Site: brandenburg
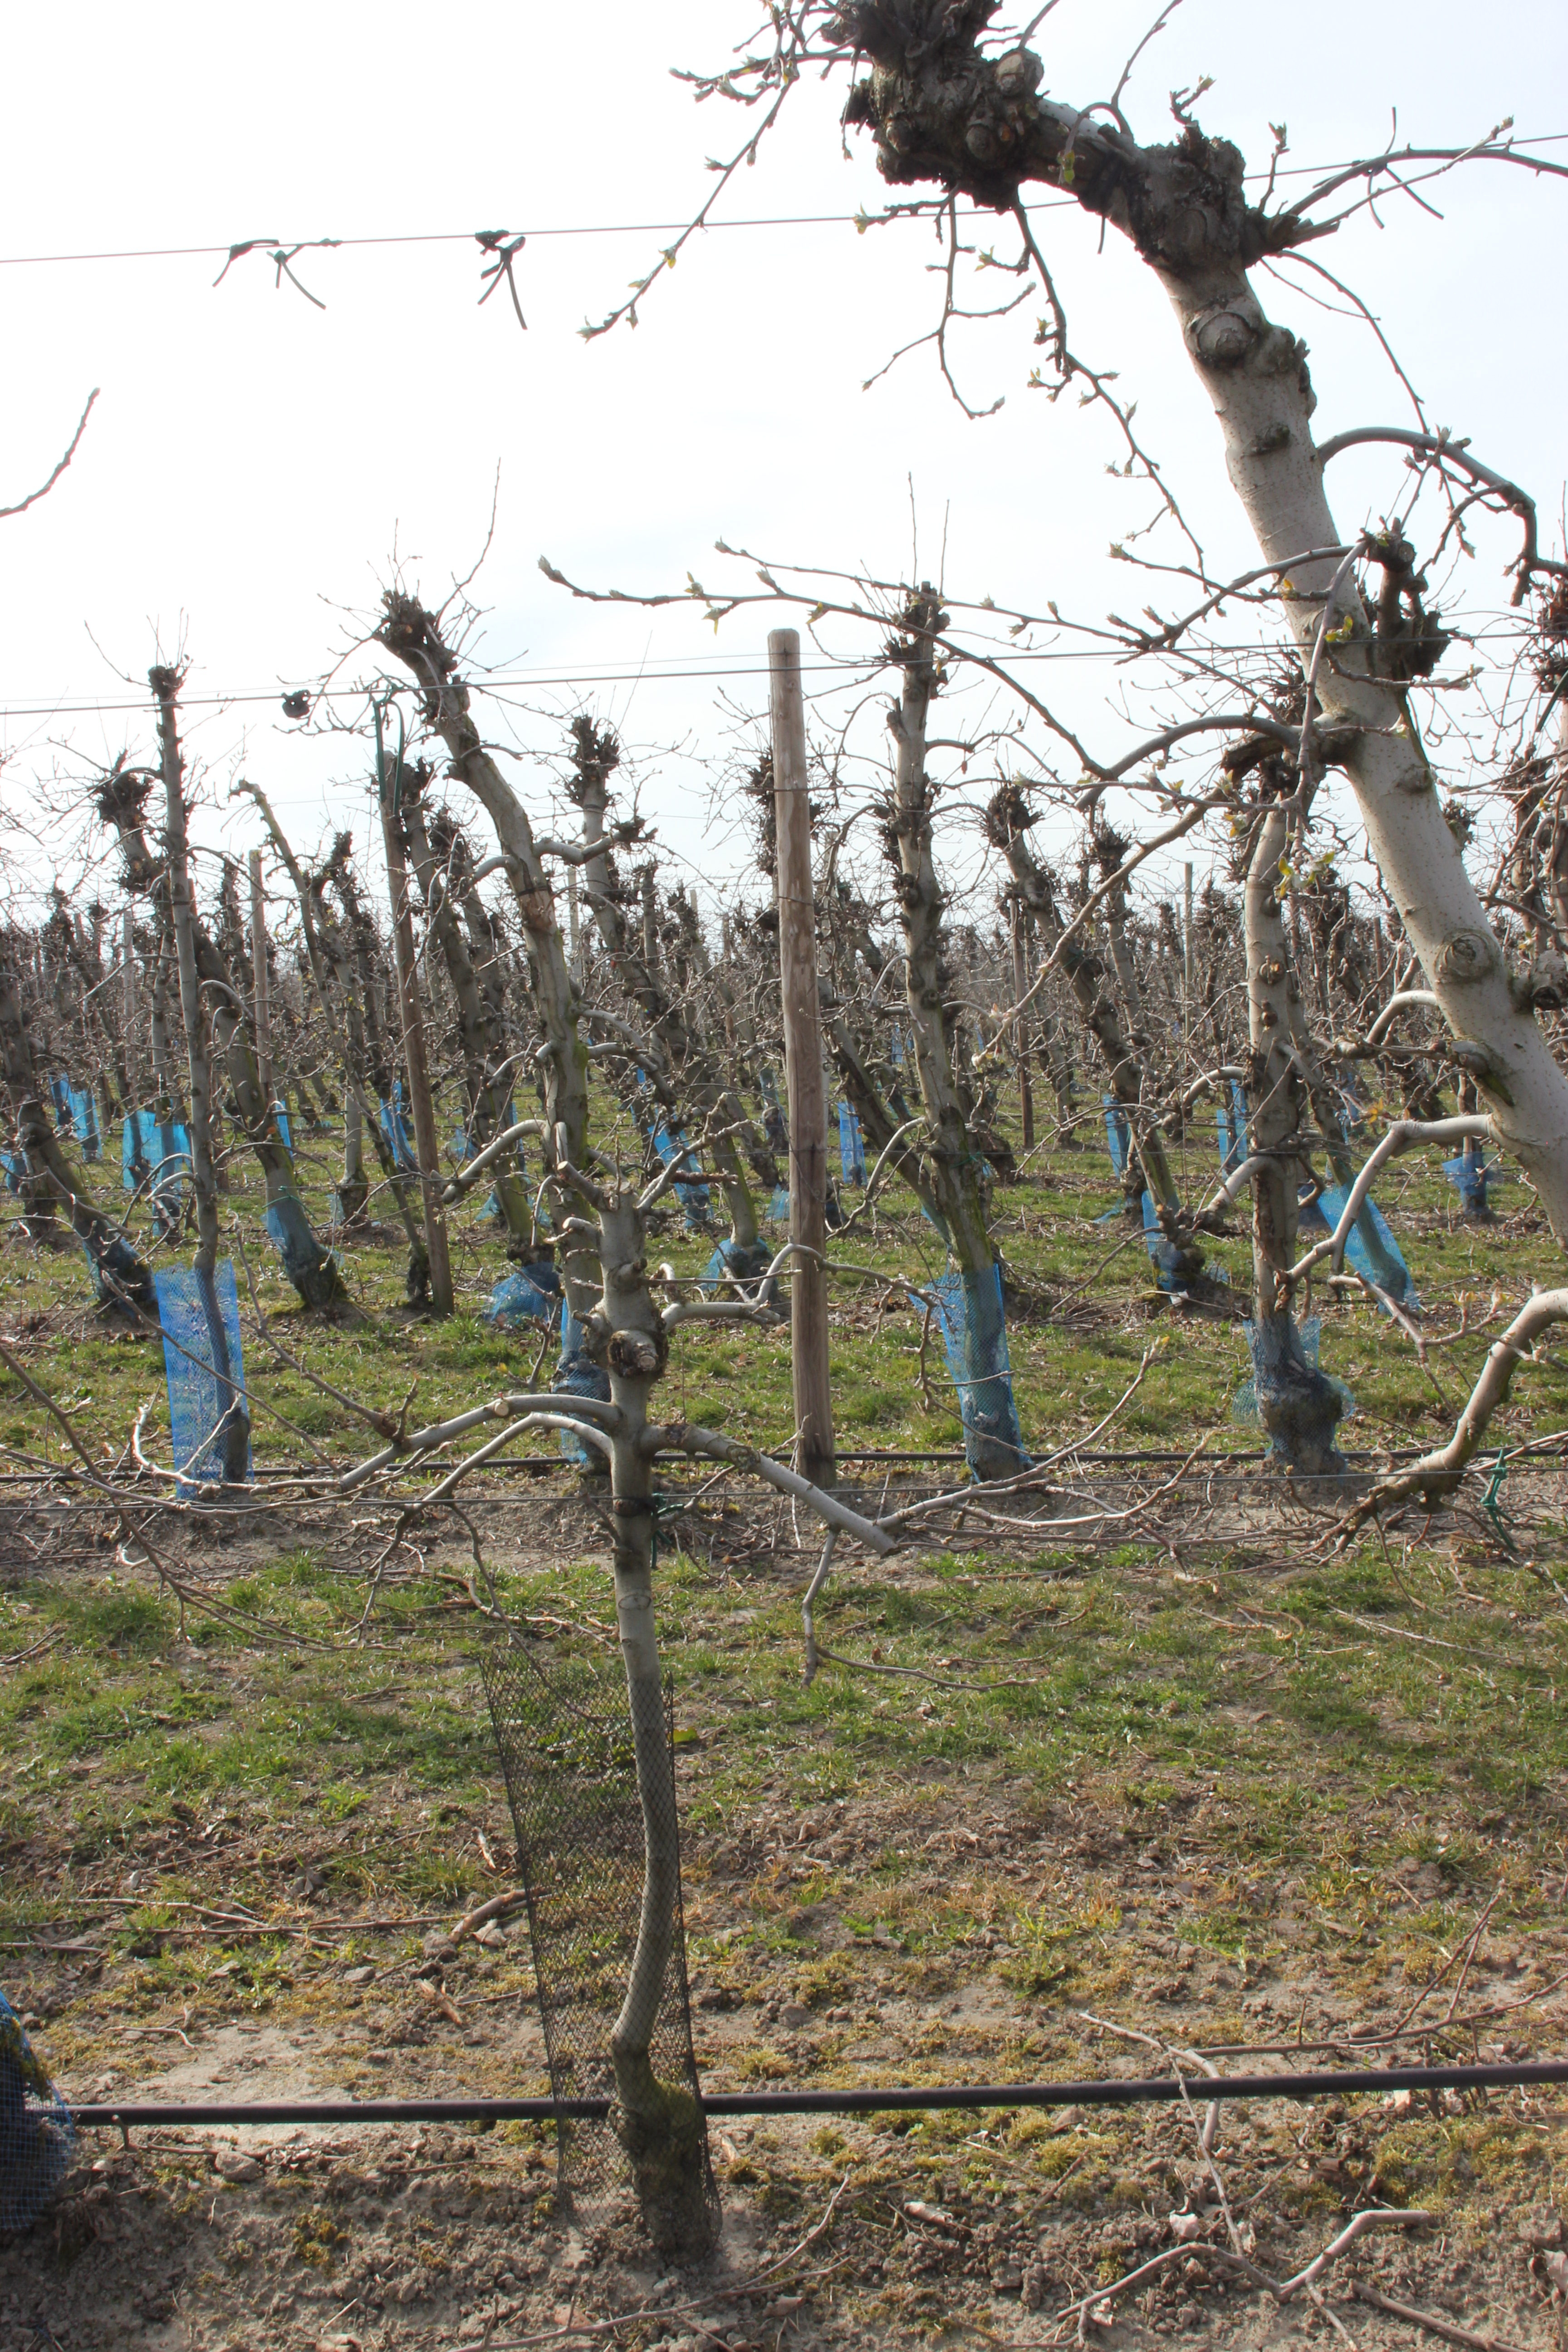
Growth stage (BBCH 54): Inflorescence emergence